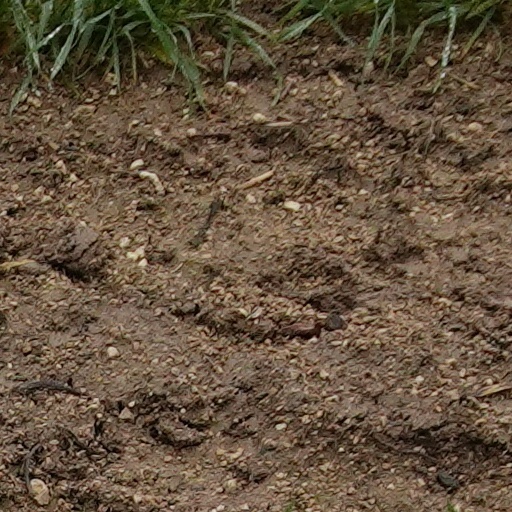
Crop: wheat